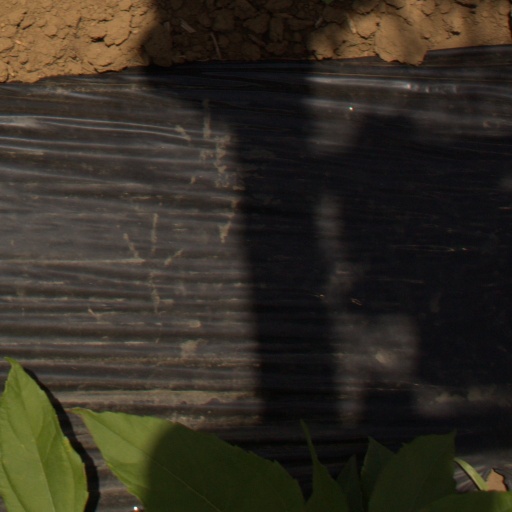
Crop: Jerusalem artichoke